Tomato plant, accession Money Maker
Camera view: bottom (45 deg); turntable rotation: 300 degrees
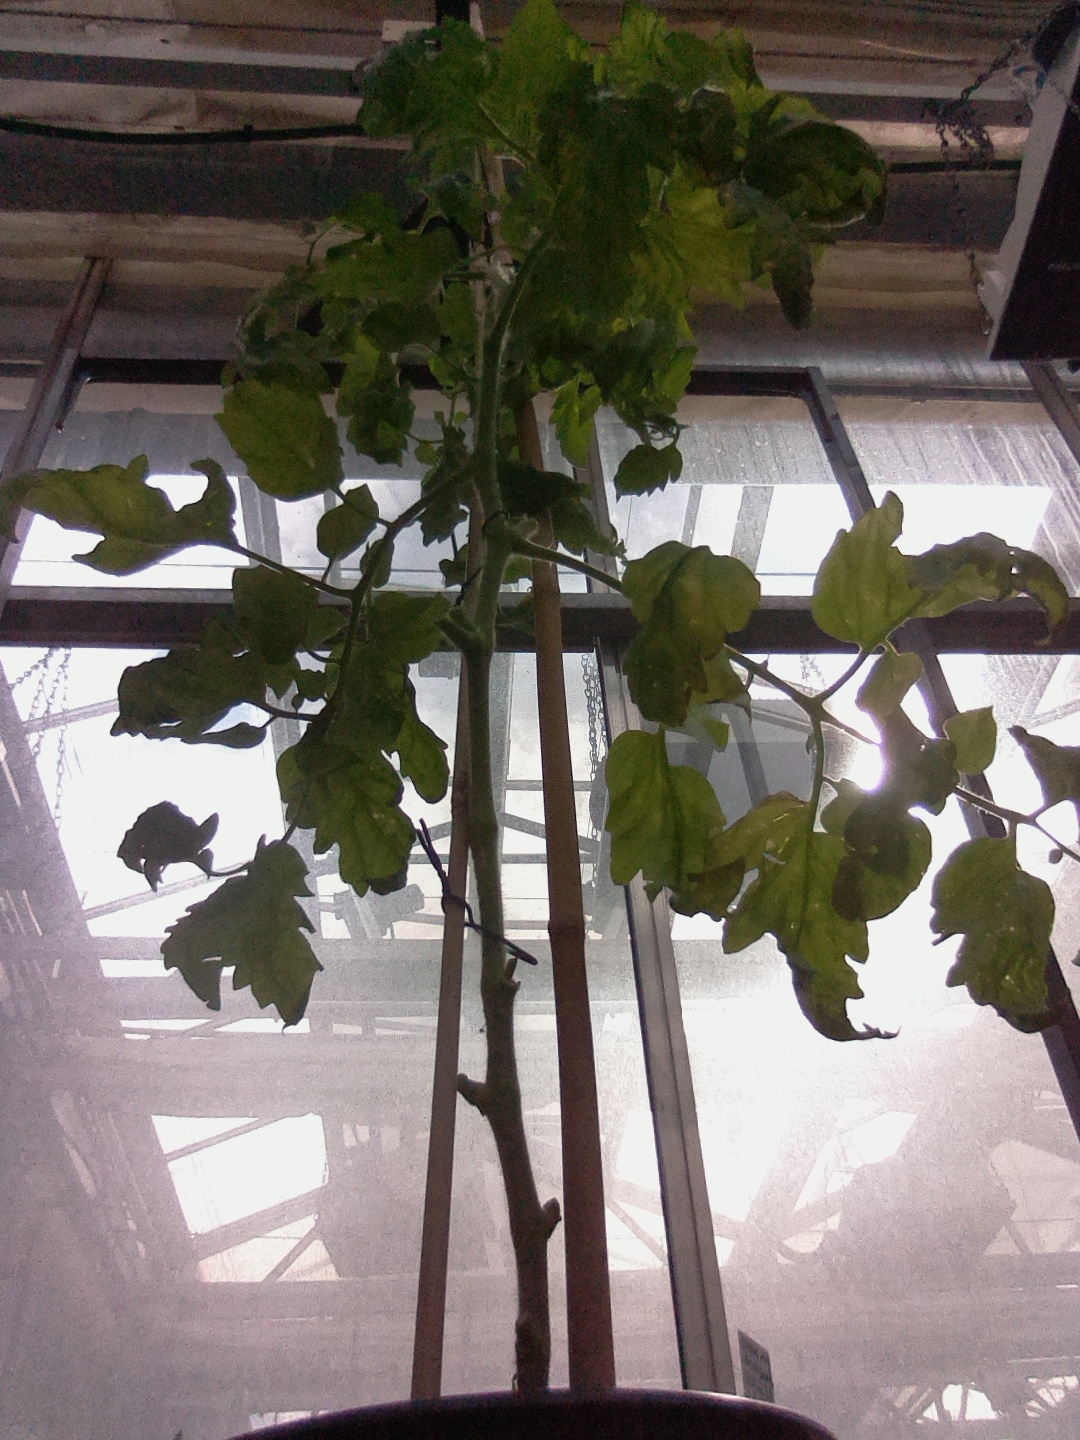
BBCH growth stage 51: First inflorence visible, visible closed flower bud